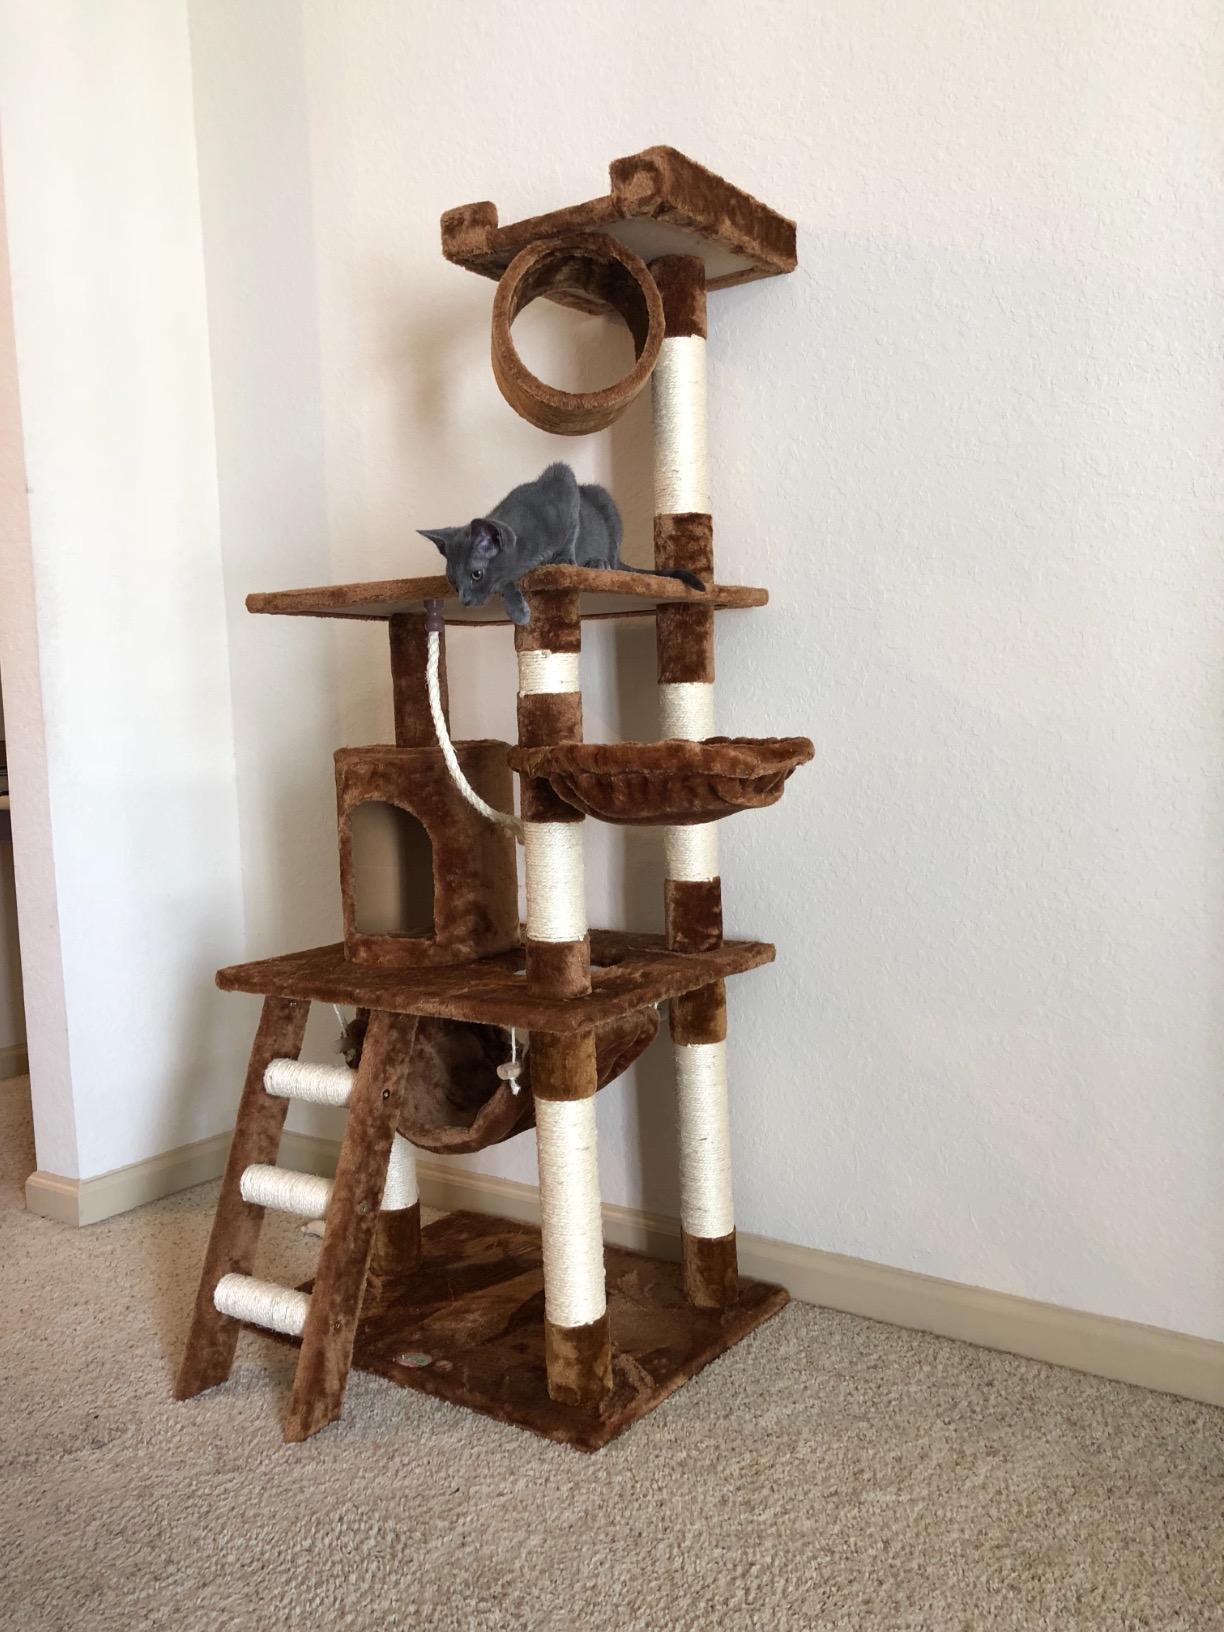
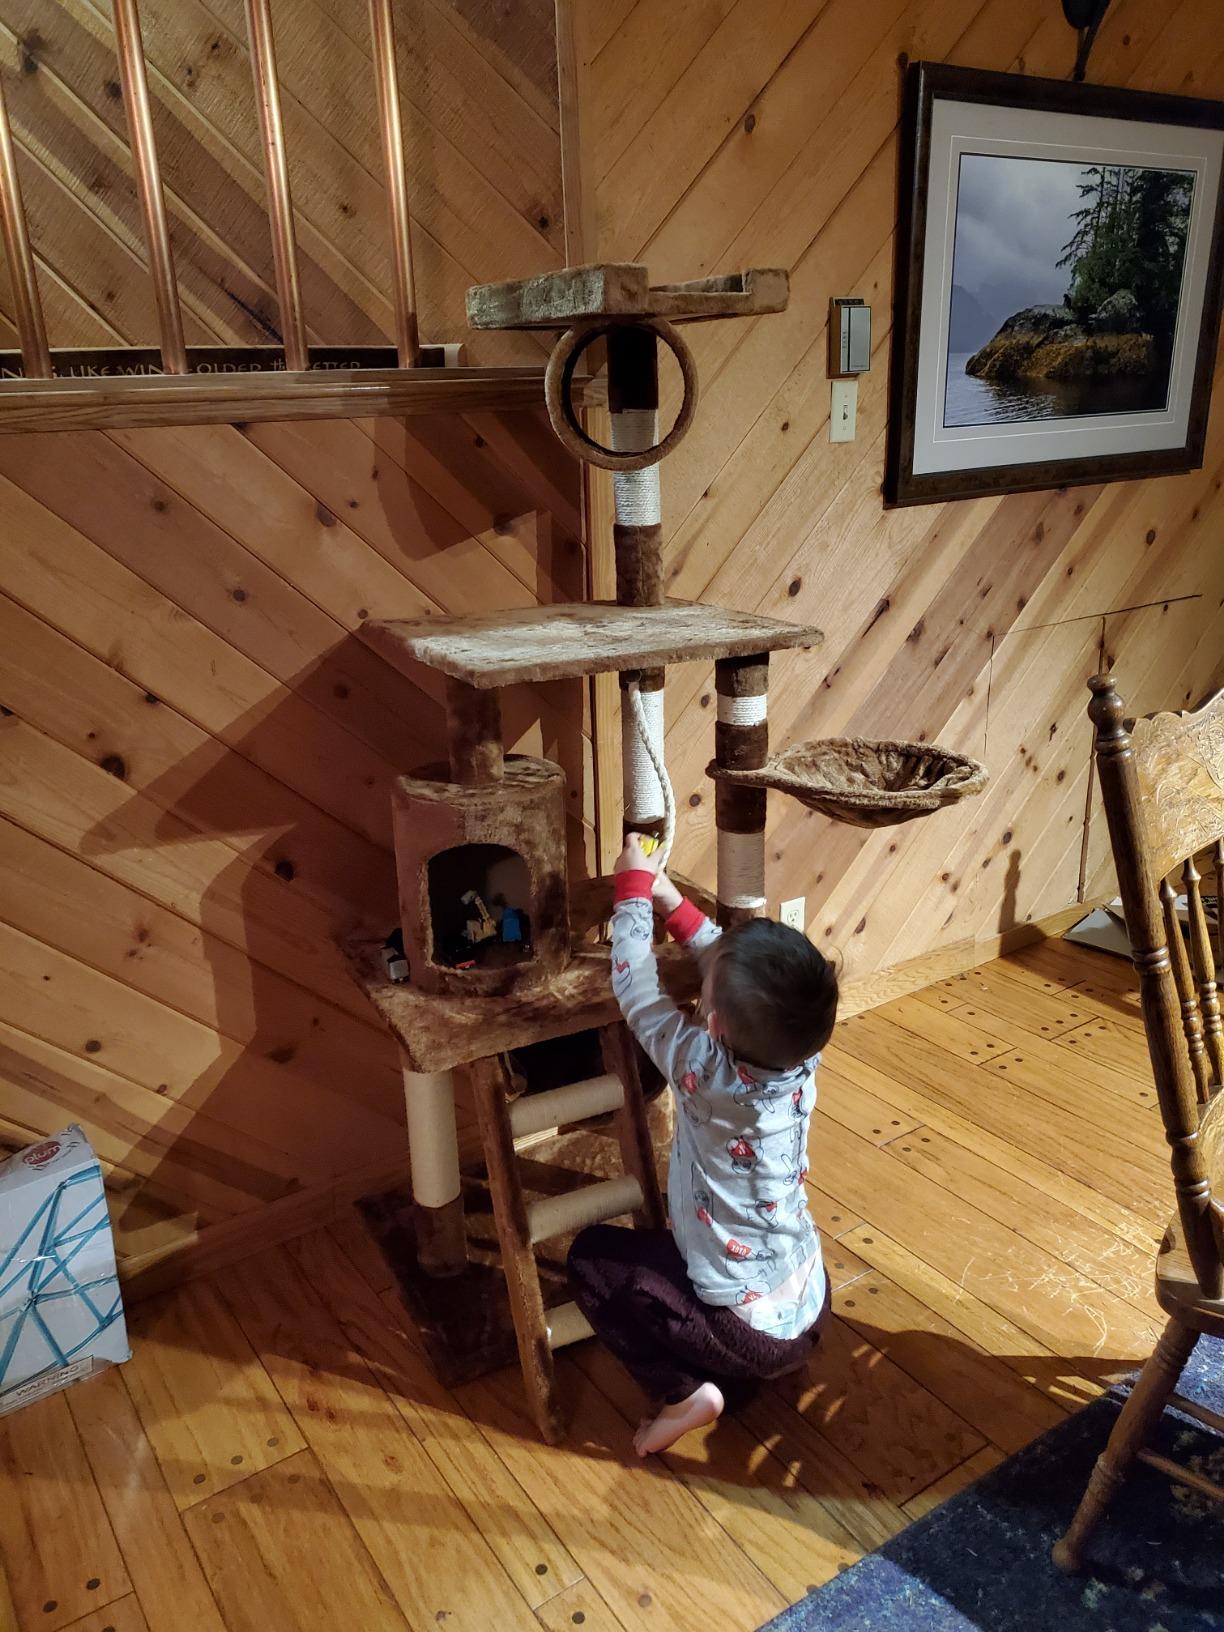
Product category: items_cat tree
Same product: yes